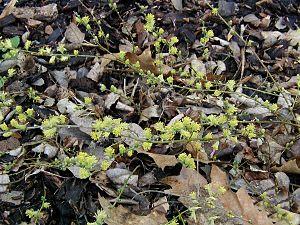
Habitat et chatons de 'Salix repens', le saule rampant. Removed watermark read: Sten Porse 29.4.2003
Salix repens, le saule rampant, est un très petit saule. Il ne doit pas être confondu avec Salix herbacea, une autre espèce de saule nain.
Salix repens, le saule rampant, est un très petit saule. Il ne doit pas être confondu avec Salix herbacea, une autre espèce de saule nain.